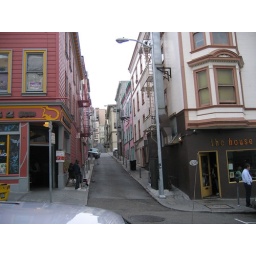
a narrow street in north beach